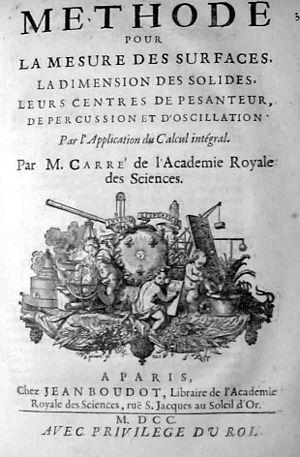
Louis Carré est un mathématicien français, né le 26 juillet 1663 à Clos-Fontaine près de Nangis et mort à Paris le 11 avril 1711.